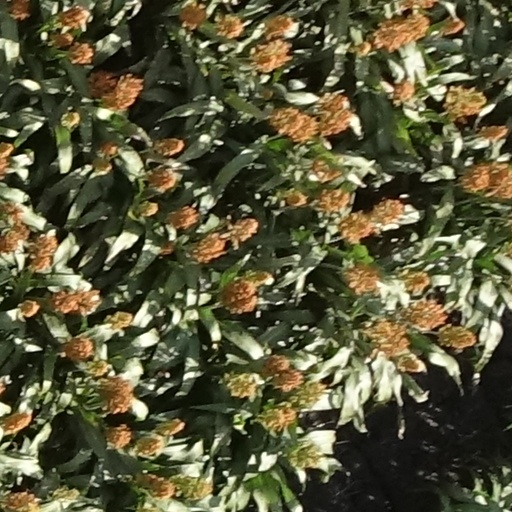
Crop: sorghum